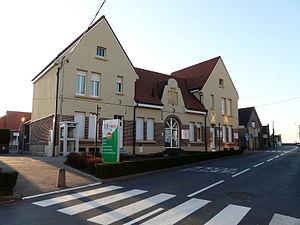
La mairie de Tilloy-lez-Cambrai
Tilloy-lez-Cambrai est une commune française située dans le département du Nord, en région Hauts-de-France.